Lylburn Downing School

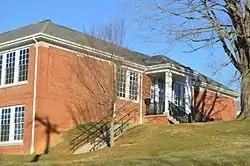
Front, seen from the north

Lylburn Downing School is a historic school building for African-American children located at Lexington, Virginia. It was built in 1926–1927, and is a one-story, Classical Revival style brick building. It has a columned entry porch and pilasters. A rear addition was constructed in 1939–1940, and a covered walkway in 1948–1949. The City of Lexington converted the original building into a community center in the late 1980s.